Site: brandenburg
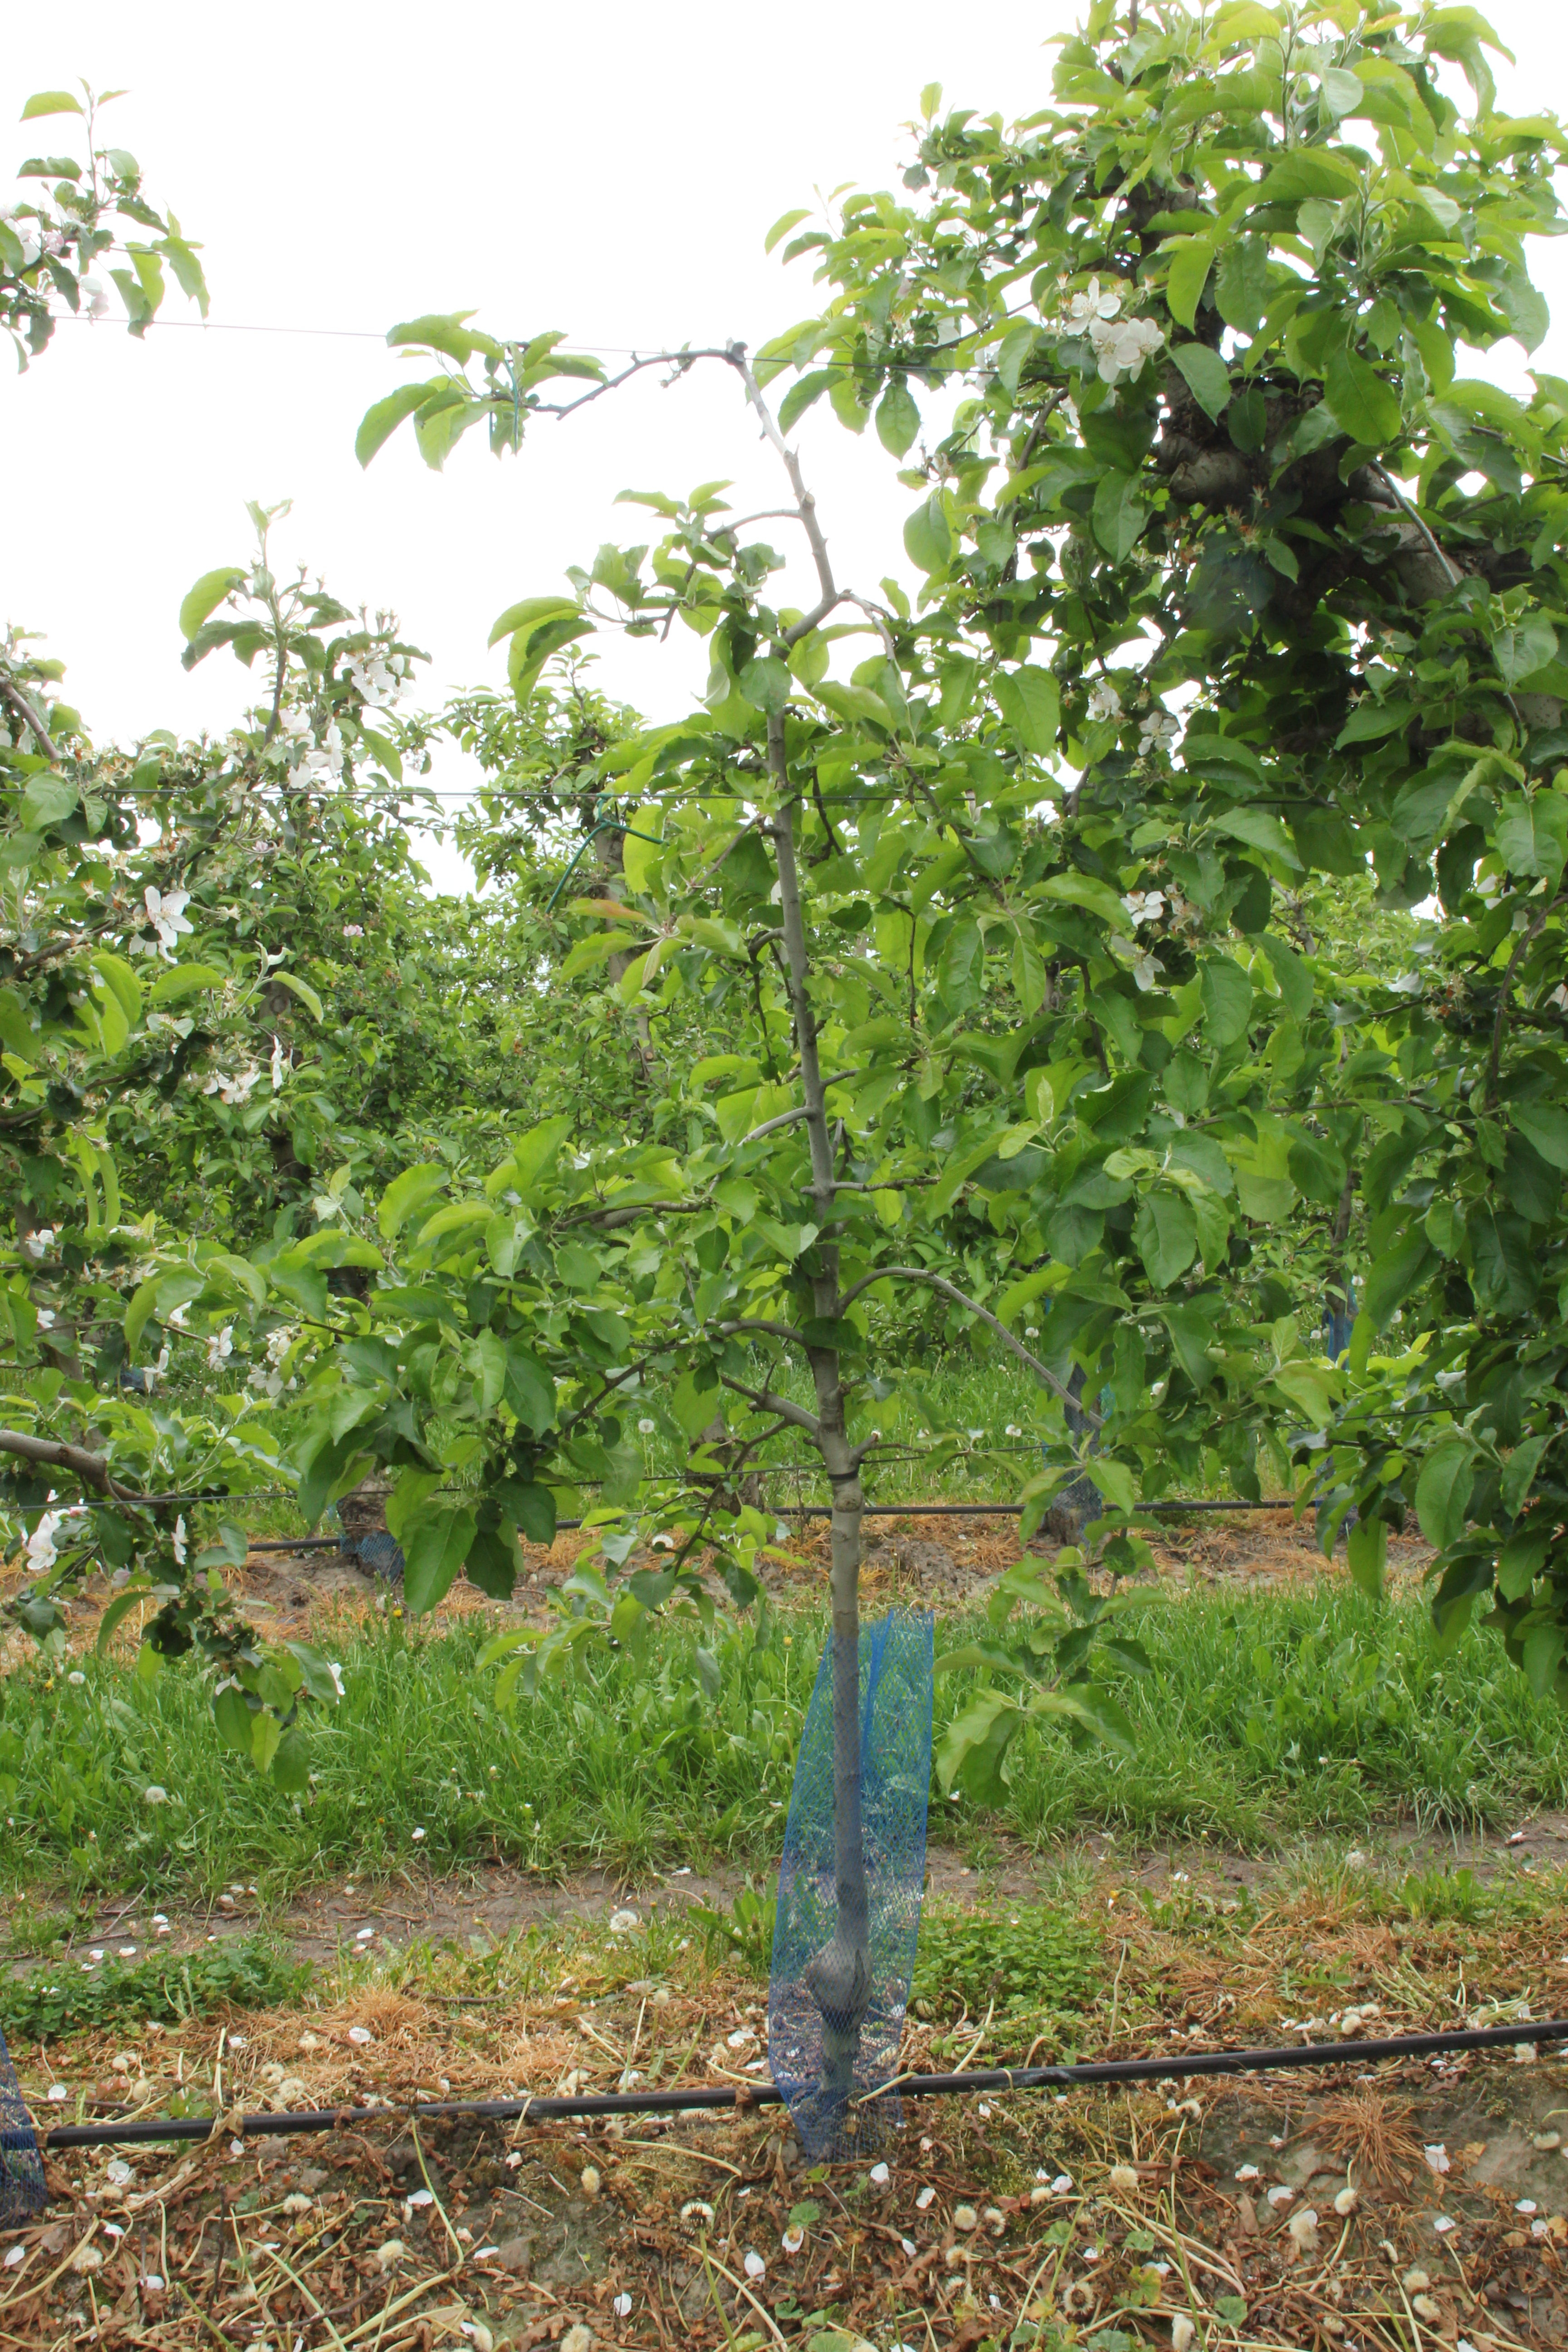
Growth stage (BBCH 67): Flowering